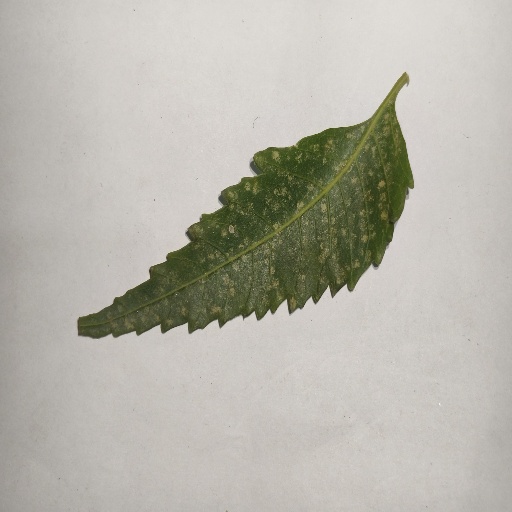
Species: Neem
Leaf condition: Powdery Mildew